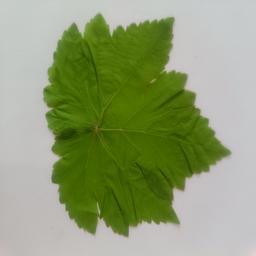
Label: Healthy Leaves